Black-and-yellow broadbill

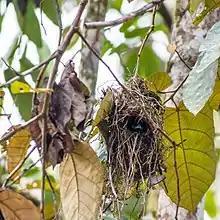
Black-and-yellow broadbill at nest

The nest is a large, untidy, and pear-shaped hanging structure made of moss, fungal mycelia, and leaves, lined inside with grass roots, bamboo leaves, and leaf stalks. Nests are built by both sexes and are typically located at the edges of clearings or above streams in obstacle-free sites. The measurements of one nest were in size, with walls thick and an entrance wide. The nest is generally suspended from branches or other appropriate locations above the ground, and is attached with loops made of grass, twigs, or cane grass. Nest construction sometimes continues after the laying of eggs. In Borneo, nests are sometimes placed close to beehives, which may provide either protection for the nest or a food source. Nests are occasionally partially hidden by leaves, but some may be conspicuously located.